National Hispanic Institute

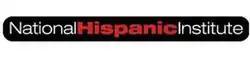
NHI original logo

- Nieto published his book "Third Reality: Crafting a 21st Century Hispanic/Latino Agenda", in 2001.